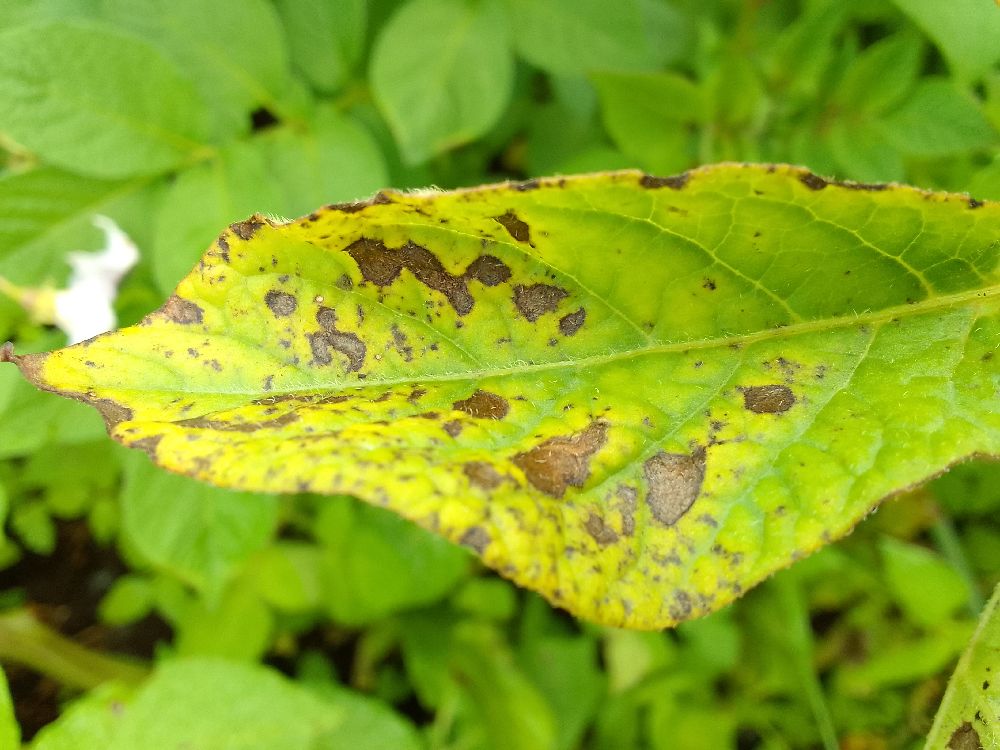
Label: Early blight